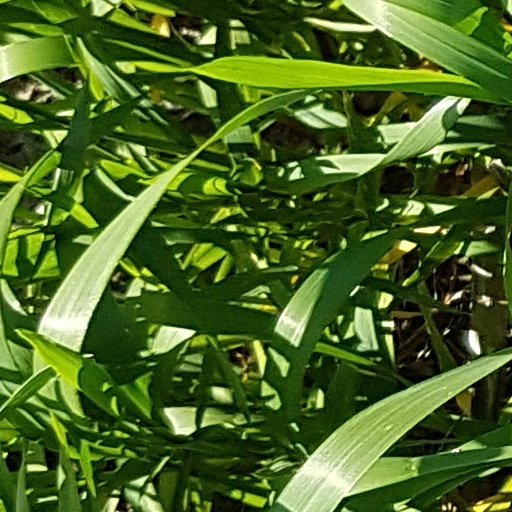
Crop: wheat